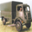
Label: truck